Nidarholm Abbey

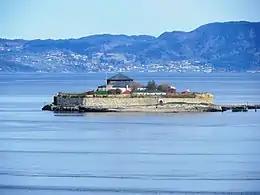
Munkholmen just outside Trondheim, site of the former Nidarholm Abbey

Nidarholm Abbey was a Benedictine monastery located on the island of Munkholmen in Trondheim Fjord on the sea approach to Trondheim, Norway.